Bubba Ray Dudley

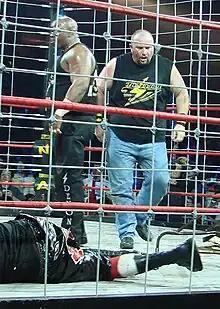
Team 3D in a steel cage

No longer able to use the Bubba Ray Dudley name, LoMonaco adopted (and trademarked) the ring name Brother Ray Deadly, while Hughes became Brother Devon Deadly. The team also trademarked the terms "Deadly Brothers" and "Deadly Death Drop". In August and September 2005, Ray and Devon made several appearances on the independent circuit, most notably Hardcore Homecoming, an unofficial ECW reunion show organized by ECW alumnus Shane Douglas, a frequent critic of WWE and Chairman Vince McMahon. On September 21, 2005, it was announced that they had signed multi-year contracts with Total Nonstop Action Wrestling (TNA).